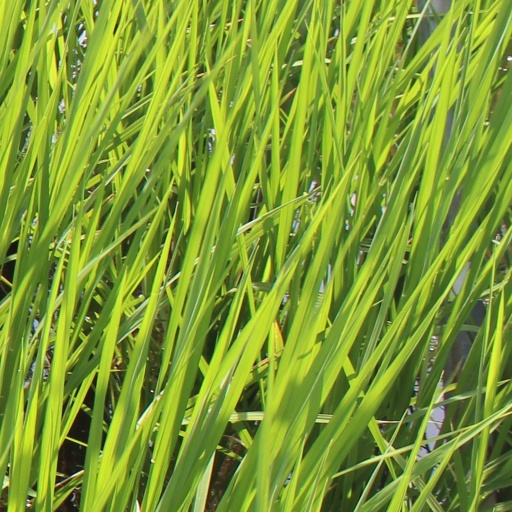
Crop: rice